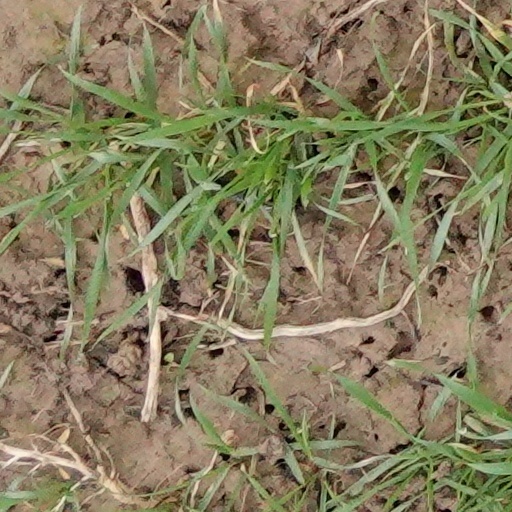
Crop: wheat